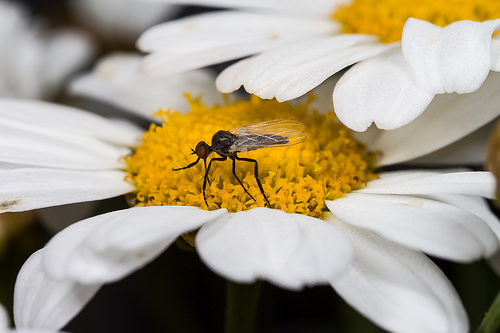
Flower: daisy